Folk religion

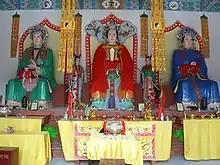
Shrine of Bixia at Mount Tai, Shandong, associated with Chinese folk religion

Folk religion, traditional religion, or vernacular religion comprises, according to religious studies and folkloristics, various forms and expressions of religion that are distinct from the official doctrines and practices of organized religion. The precise definition of folk religion varies among scholars. Sometimes also termed popular belief, it consists of ethnic or regional religious customs under the umbrella of a religion; but outside official doctrine and practices.